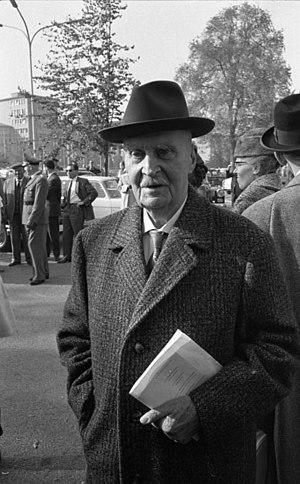
Adolphe-Frédéric de Mecklembourg, duc de Mecklembourg-Schwerin, né le 10 octobre 1873 à Schwerin et mort le 5 août 1969 à Eutin, est un membre de la maison grand-ducale de Mecklembourg-Schwerin qui exerça notamment les fonctions de gouverneur du Togo, explorateur d'Afrique. il a été choisi pour régner sur le duché balte uni ; il a été le président du Comité national olympique allemand entre 1949 et 1951.
L'empire colonial allemand fut fondé après l'unification de la nation allemande en 1871 et la naissance de l'Empire allemand. Il cessa d'exister après la Première Guerre mondiale.
Le Duché balte uni ou Grand-duché de Livonie est un État dont la constitution a été proposée à la fin de la Première Guerre mondiale. Cet État n'a probablement pas existé en dehors de documents écrits et d'actes notariés, mais il constitue la tentative lancée en 1918 par les Germano-Baltes de créer, sur le territoire des anciens Gouvernements russes impériaux de Courlande, de Livonie et d'Estonie, ensemble désigné du nom germanique de Baltikum un État dont les structures gouvernementales seraient dominés par les germanophones.